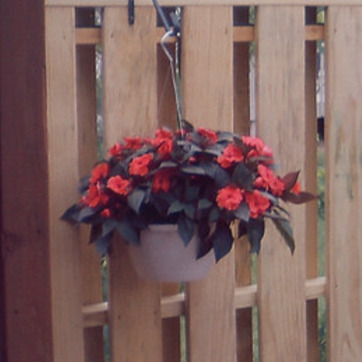
Material: foliage